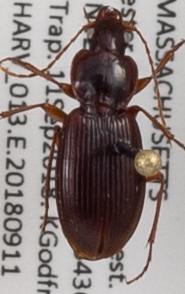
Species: Synuchus impunctatus
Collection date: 2018-09-11
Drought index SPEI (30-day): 0.556
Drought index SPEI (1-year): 0.934
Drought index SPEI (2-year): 0.88